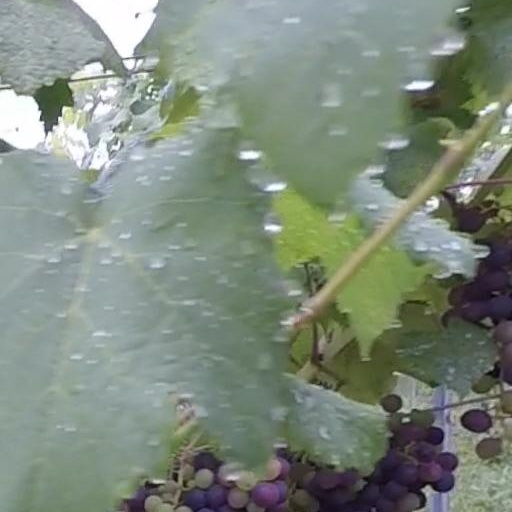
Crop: grape